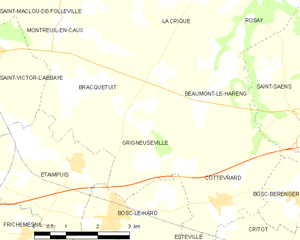
Carte des communes françaises Grigneuseville